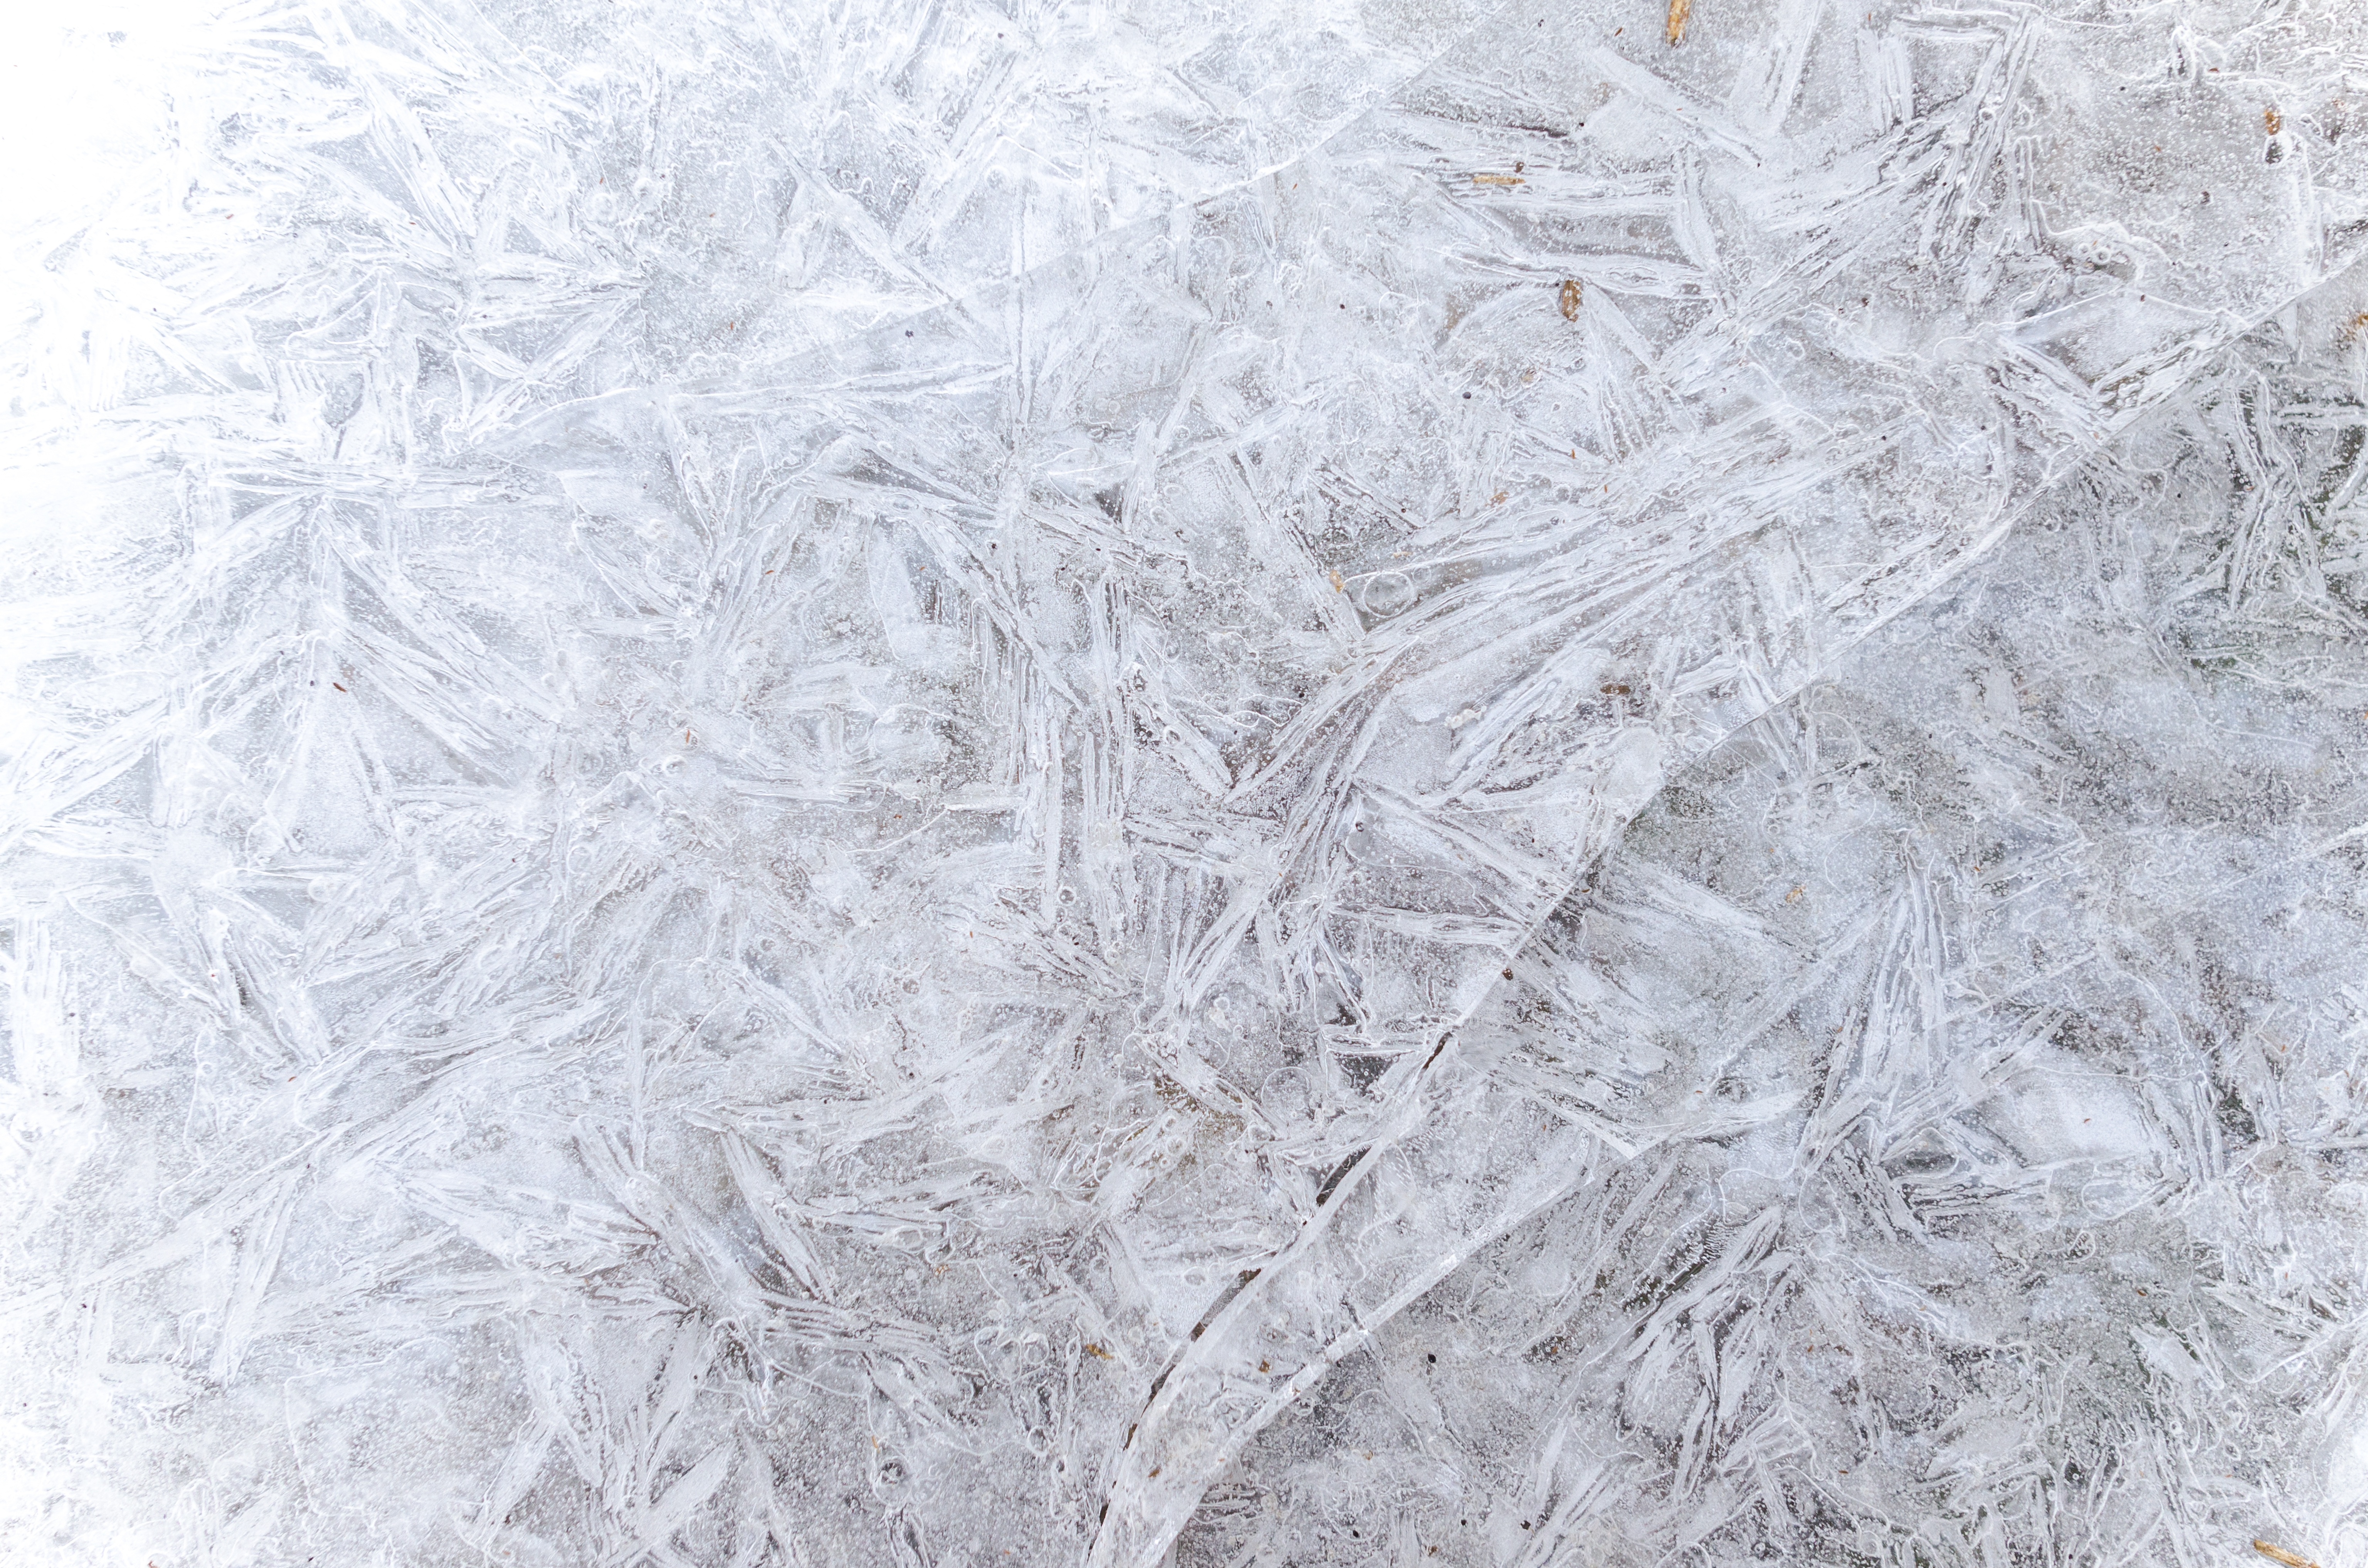
pattern, winter, cold, ice, blue, texture, frost, background, nature, crystal, season, icy, abstract, white, natural, water, snow, cool, backdrop, closeup, surface, weather, textured, freeze, bright, christmas, window, design, frosty, transparent, arctic, beautiful, color, structure, seasonal, glass, fresh, glacial, frozen, polar